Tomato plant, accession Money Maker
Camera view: vertical (180 deg); turntable rotation: 210 degrees
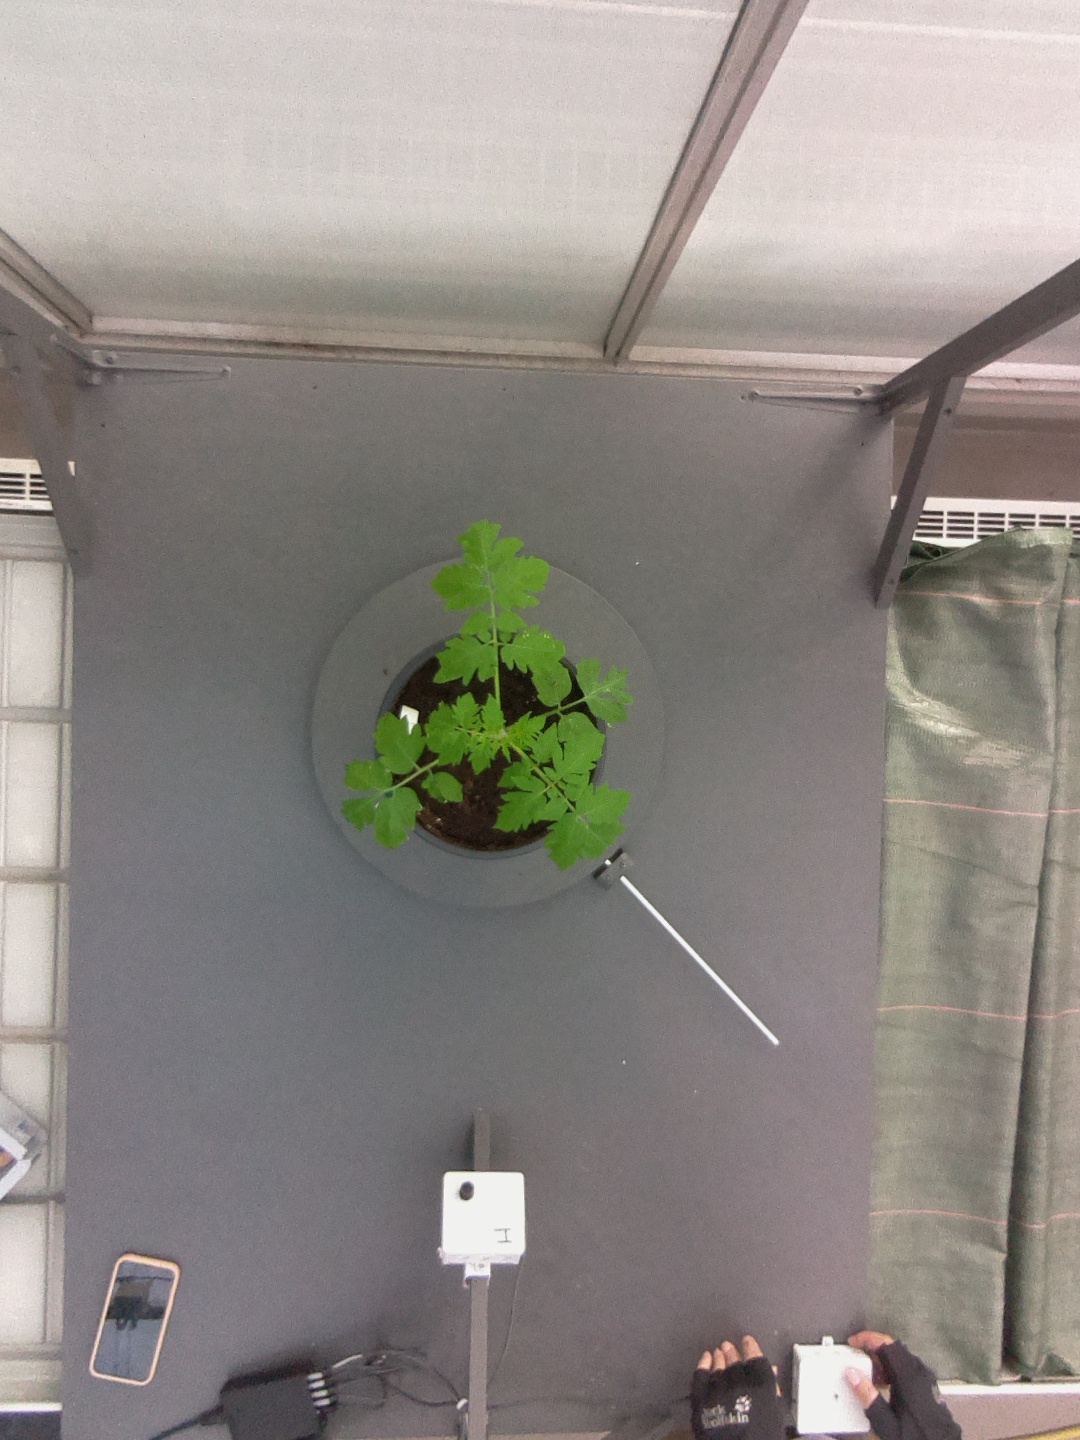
BBCH growth stage 13: 6 of true leaves visible